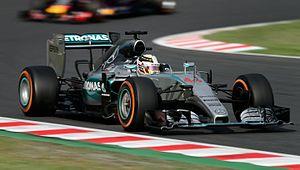
Mercedes Grand Prix est une écurie de Formule 1, appartenant au constructeur automobile allemand Mercedes-Benz qui a débuté en Formule 1 en tant que constructeur en 1954 sous le nom Daimler-Benz AG avant de se retirer du championnat du monde fin 1955, à la suite d'un accident grave aux 24 Heures du Mans. Mercedes a remporté huit titres de champion du monde des pilotes en 1954 et 1955 avec Juan Manuel Fangio, en 2014, 2015, 2017, 2018 et 2019 avec Lewis Hamilton et en 2016 avec Nico Rosberg. Le surnom Flèches d'Argent des monoplaces de la marque fut tout d'abord conjointement porté avec les bolides d'Auto-Union dans les années 1930 avant de devenir exclusivement celui de Mercedes en compétition.
Le Grand Prix automobile du Japon 2015, disputé le 27 septembre 2015 sur le circuit de Suzuka, est la 930ᵉ épreuve du championnat du monde de Formule 1 courue depuis 1950. Il s'agit de la trente-et-unième édition du Grand Prix du Japon comptant pour le championnat du monde de Formule 1, la vingt-septième disputée à Suzuka et de la quatorzième manche du championnat 2015.
Le championnat du monde de Formule 1 2015, 66ᵉ édition du championnat du monde de Formule 1 comporte dix-neuf Grands Prix. Il débute le 15 mars 2015 à Melbourne en Australie et s'achève le 29 novembre 2015 à Abou Dabi aux Émirats arabes unis.